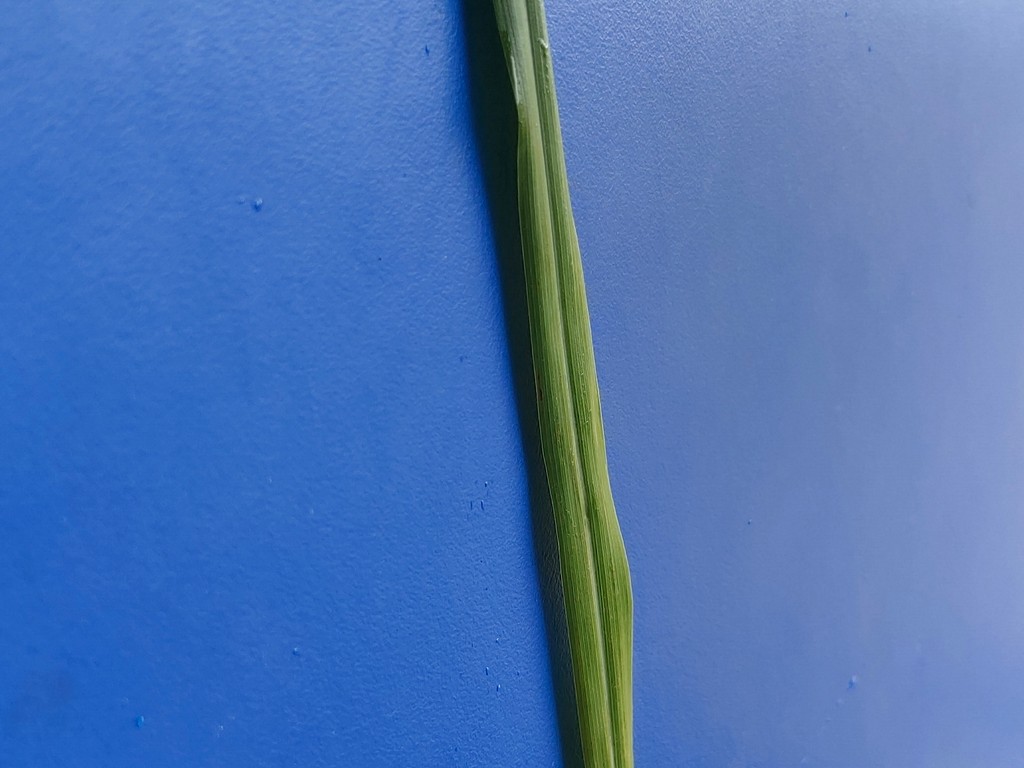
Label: Healthy